Leroy Garcia

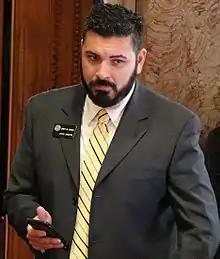
Garcia in 2018

Garcia served on the Appropriations, and Agriculture, Natural Resources and Energy committees during his tenure in the Colorado Senate. He is a member of the Democratic Latino Caucus. He served as acting governor in 2019, while Governor Polis was outside of Colorado due to a meeting of the National Governors Association and Lieutenant Governor Dianne Primavera was in Pennsylvania.